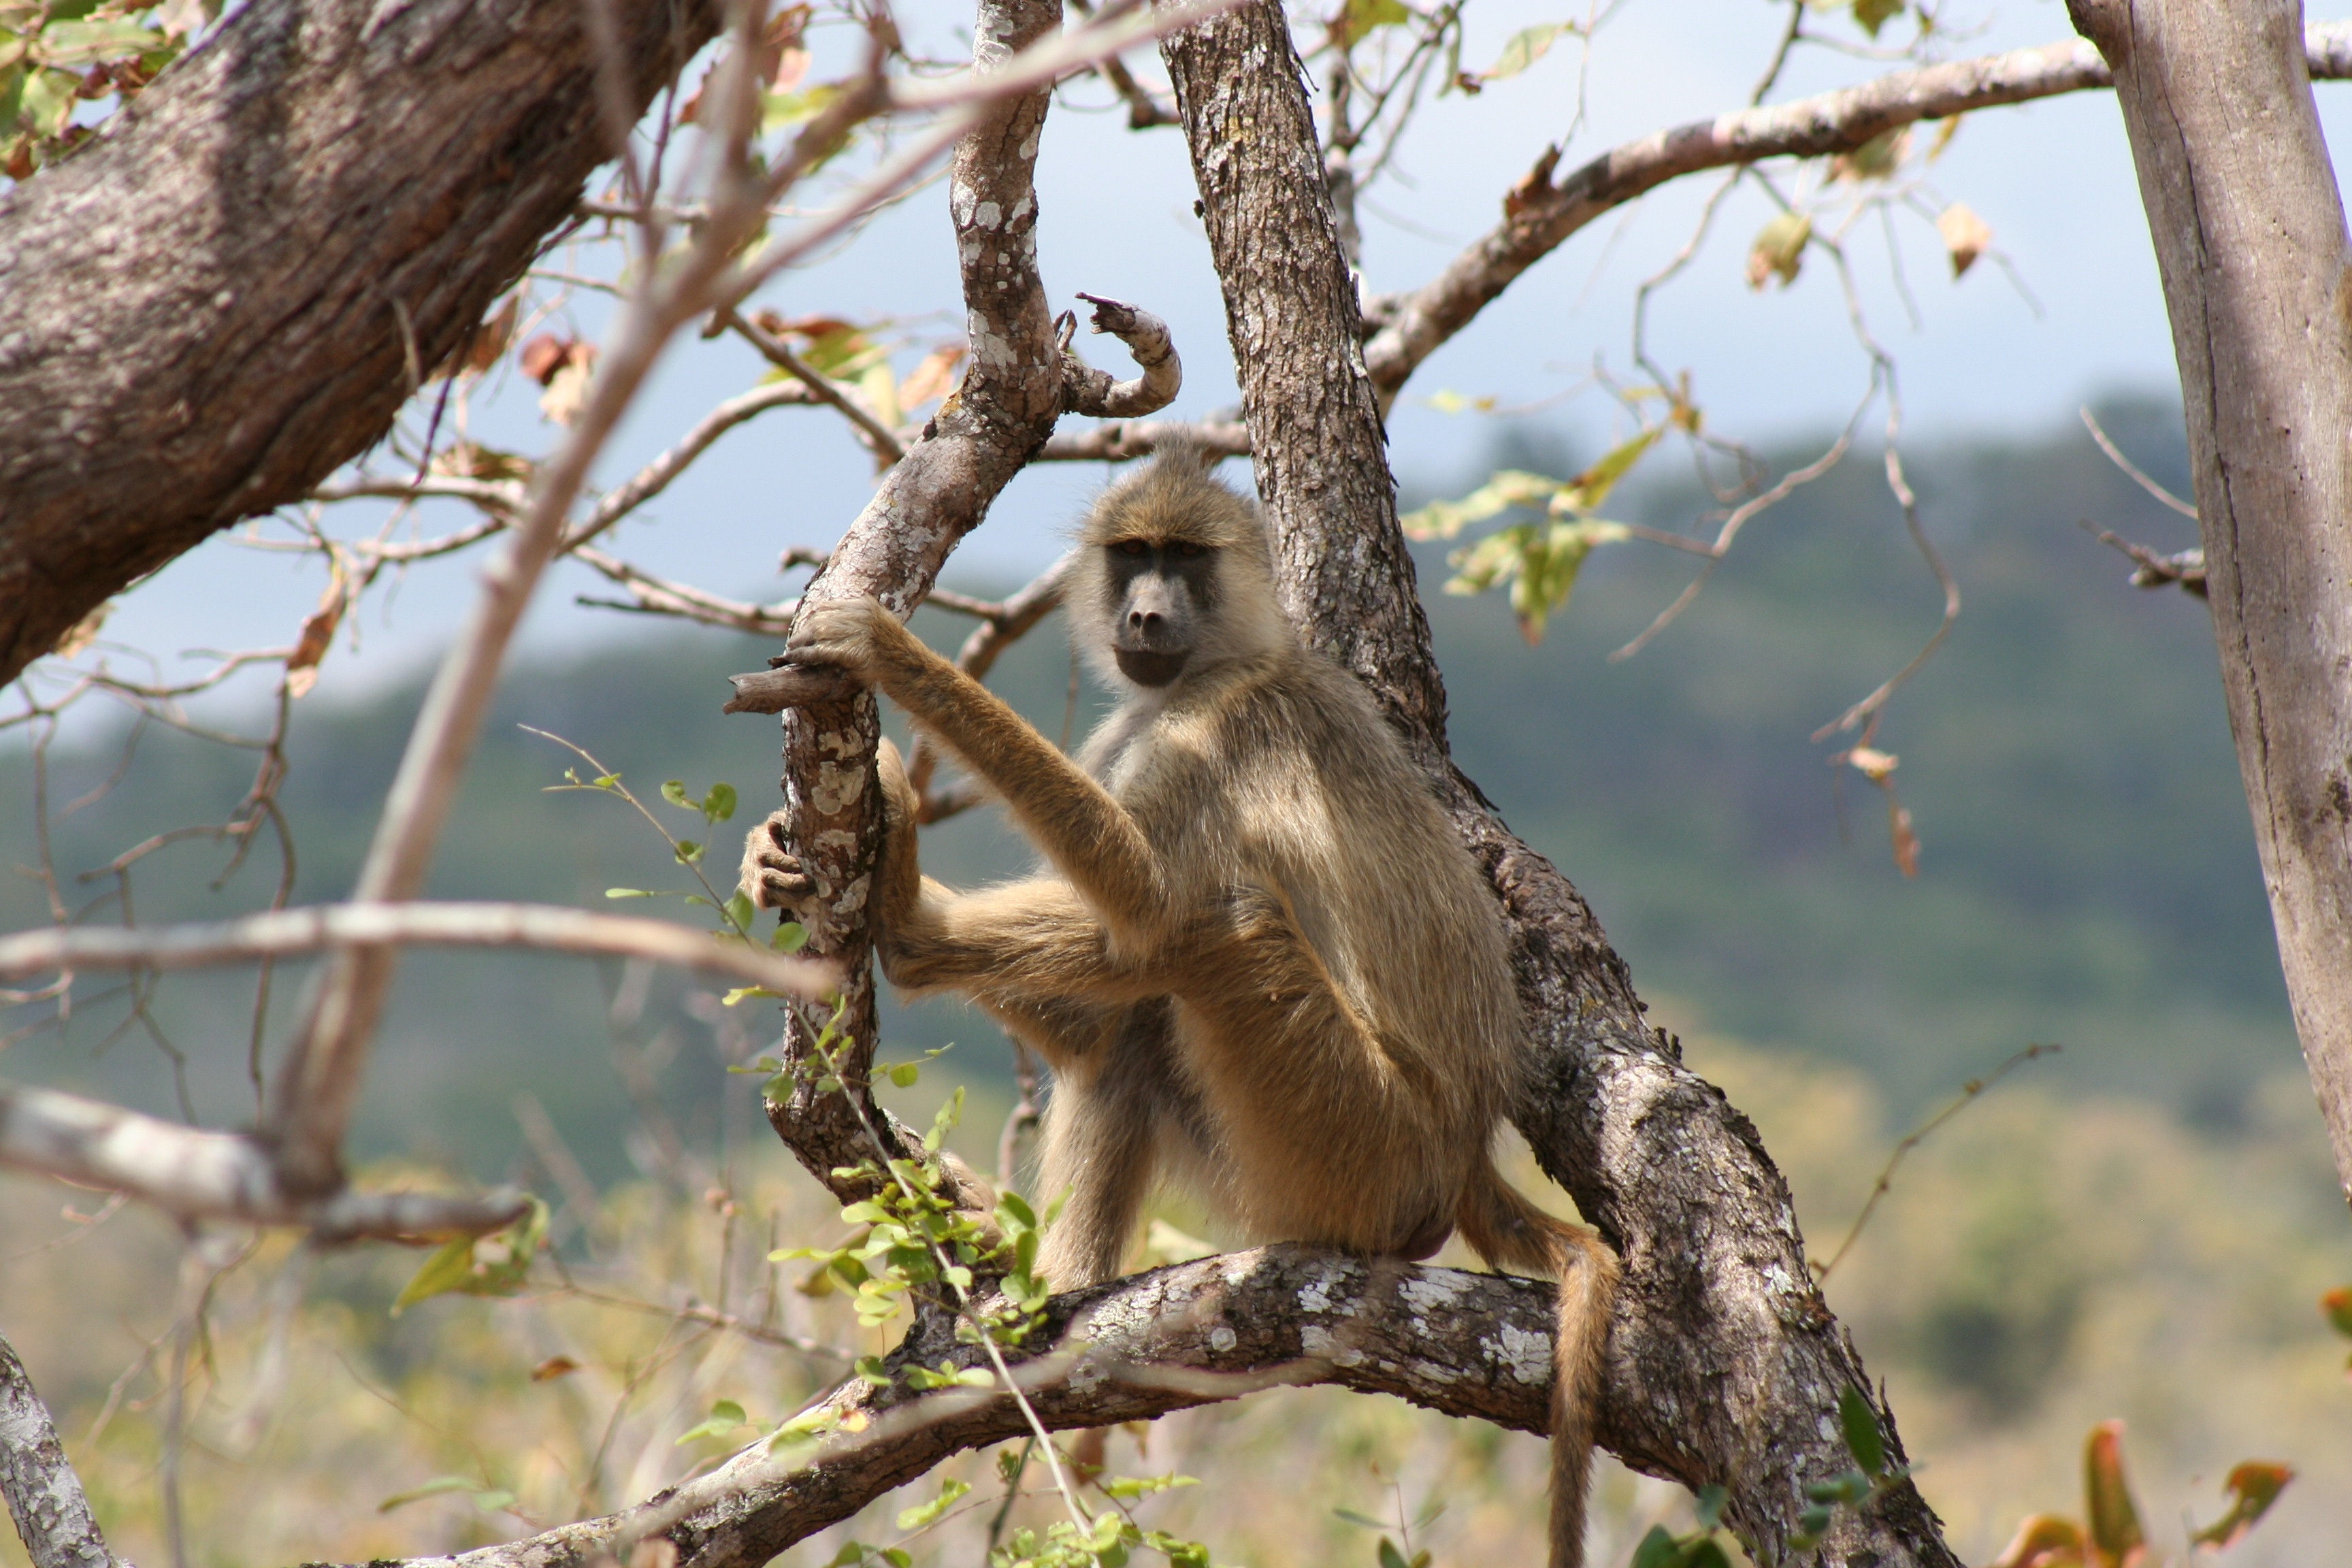
tree, nature, branch, animal, wildlife, mammal, squirrel, monkey, fauna, baboon, vertebrate, tanzania, habitat, african, safari